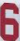
Number: 6